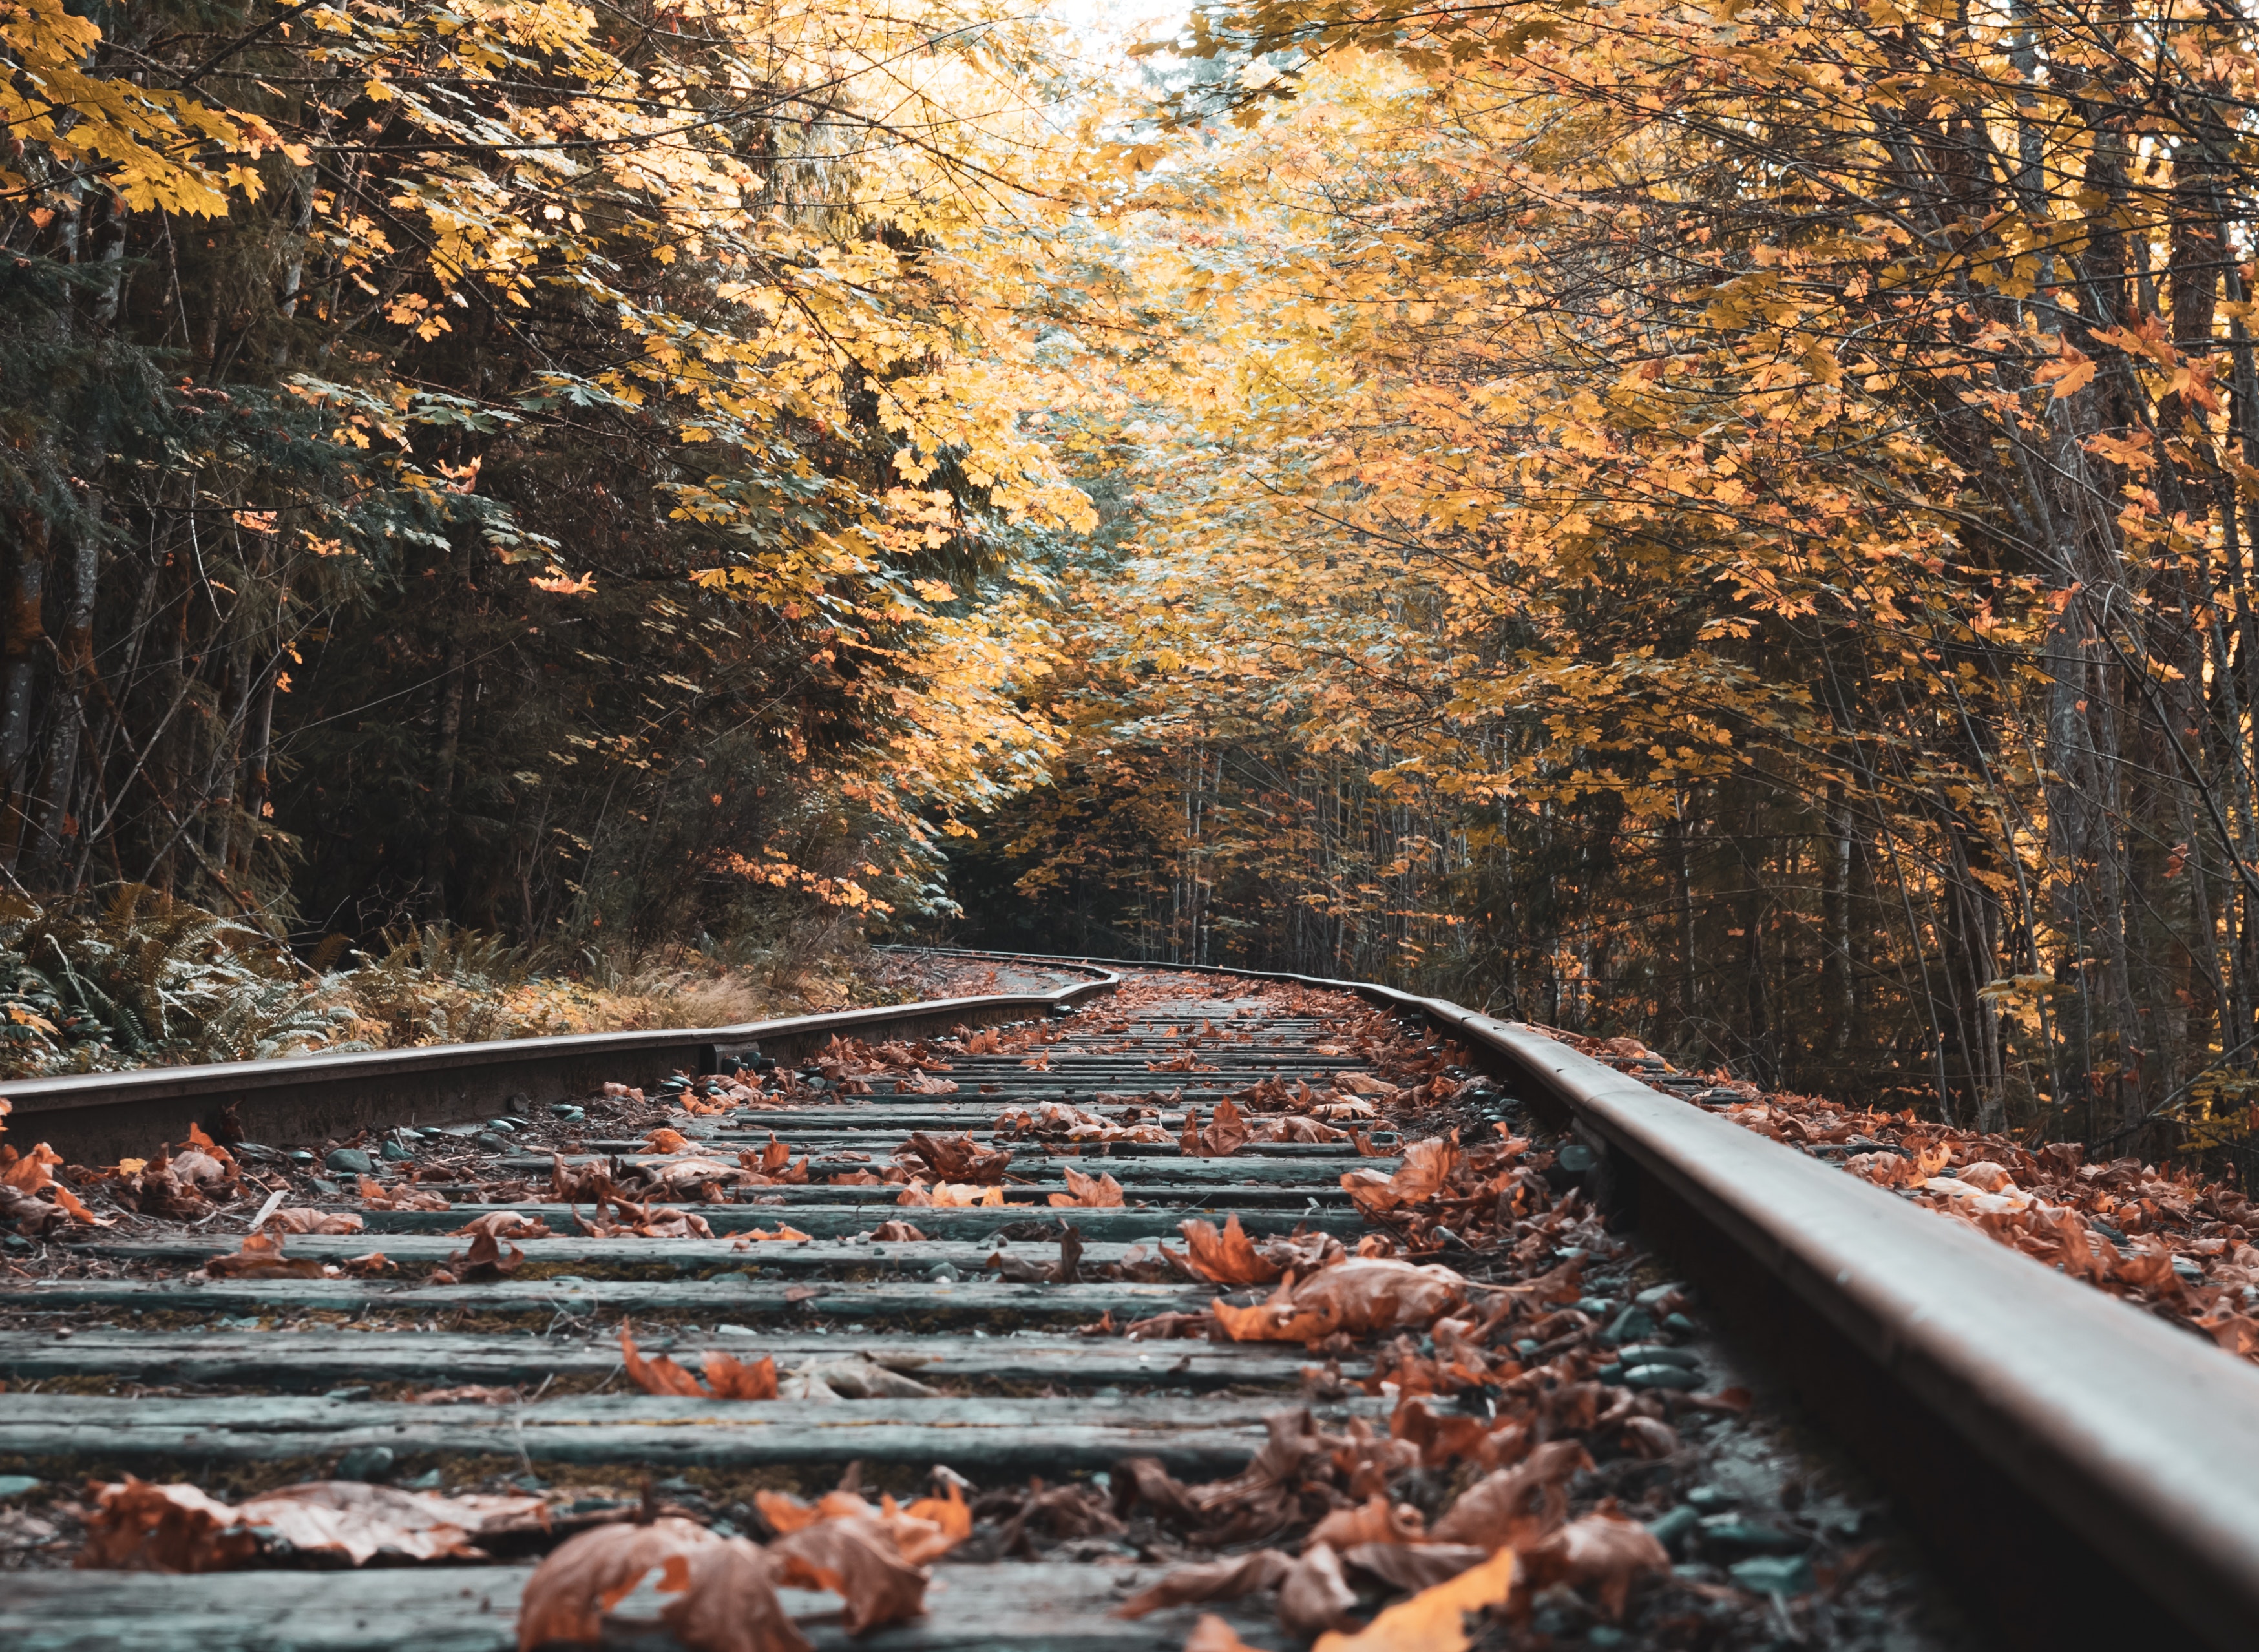
track, nature, leaf, autumn, tree, path, deciduous, wood, branch, sunlight, woodland, forest, state park, landscape, computer wallpaper